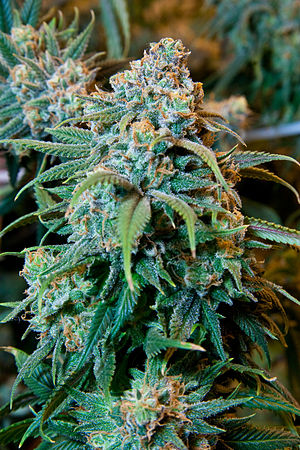
Hamp (slægt) / Kendetegn
Blomstrende hunplante af hamp
Hamp er en slægt i hampfamilien hjemmehørende i Centralasien og på det indiske subkontinent. Antallet af arter i slægten er omstridt. Nogle anerkender kun en enkelt art, Cannabis sativa, der inddeles i underarter eller varieteter, mens andre anerkender flere arter. Planterne i slægten anvendes både som lægemiddel og rusmiddel, og har især tidligere været anvendt til f.eks. tekstiler og tovværk på grund af stænglernes indhold af fibre.